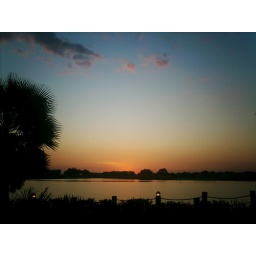
Parked and ate in the car to watch the sunset over the water in the Landing.